Denis Welch

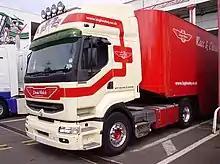
Race transport, Circuit de Nevers Magny-Cours (France)

Welch founded "Denis Welch Motorsport" in 1976, specialising in parts for Austin-Healey and Jaguar cars. The company remanufactures parts for classic racing cars which would otherwise be impossible to obtain. His son Jeremy took over the company in 2007.